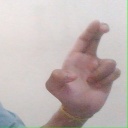
अक्षर: आ